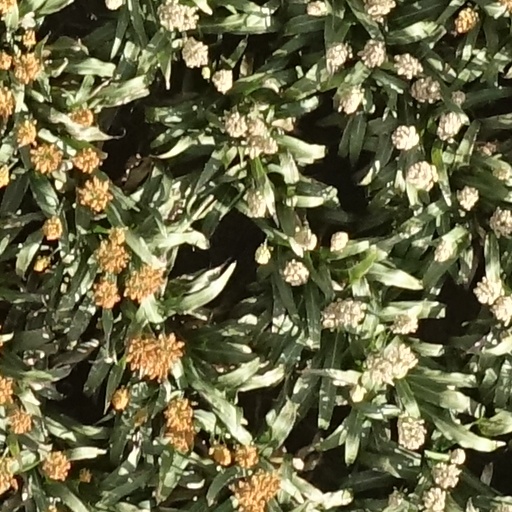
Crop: sorghum